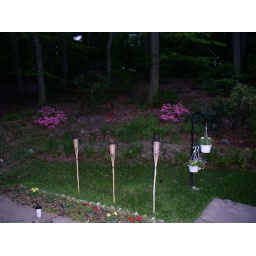
Looking over the front flower bed